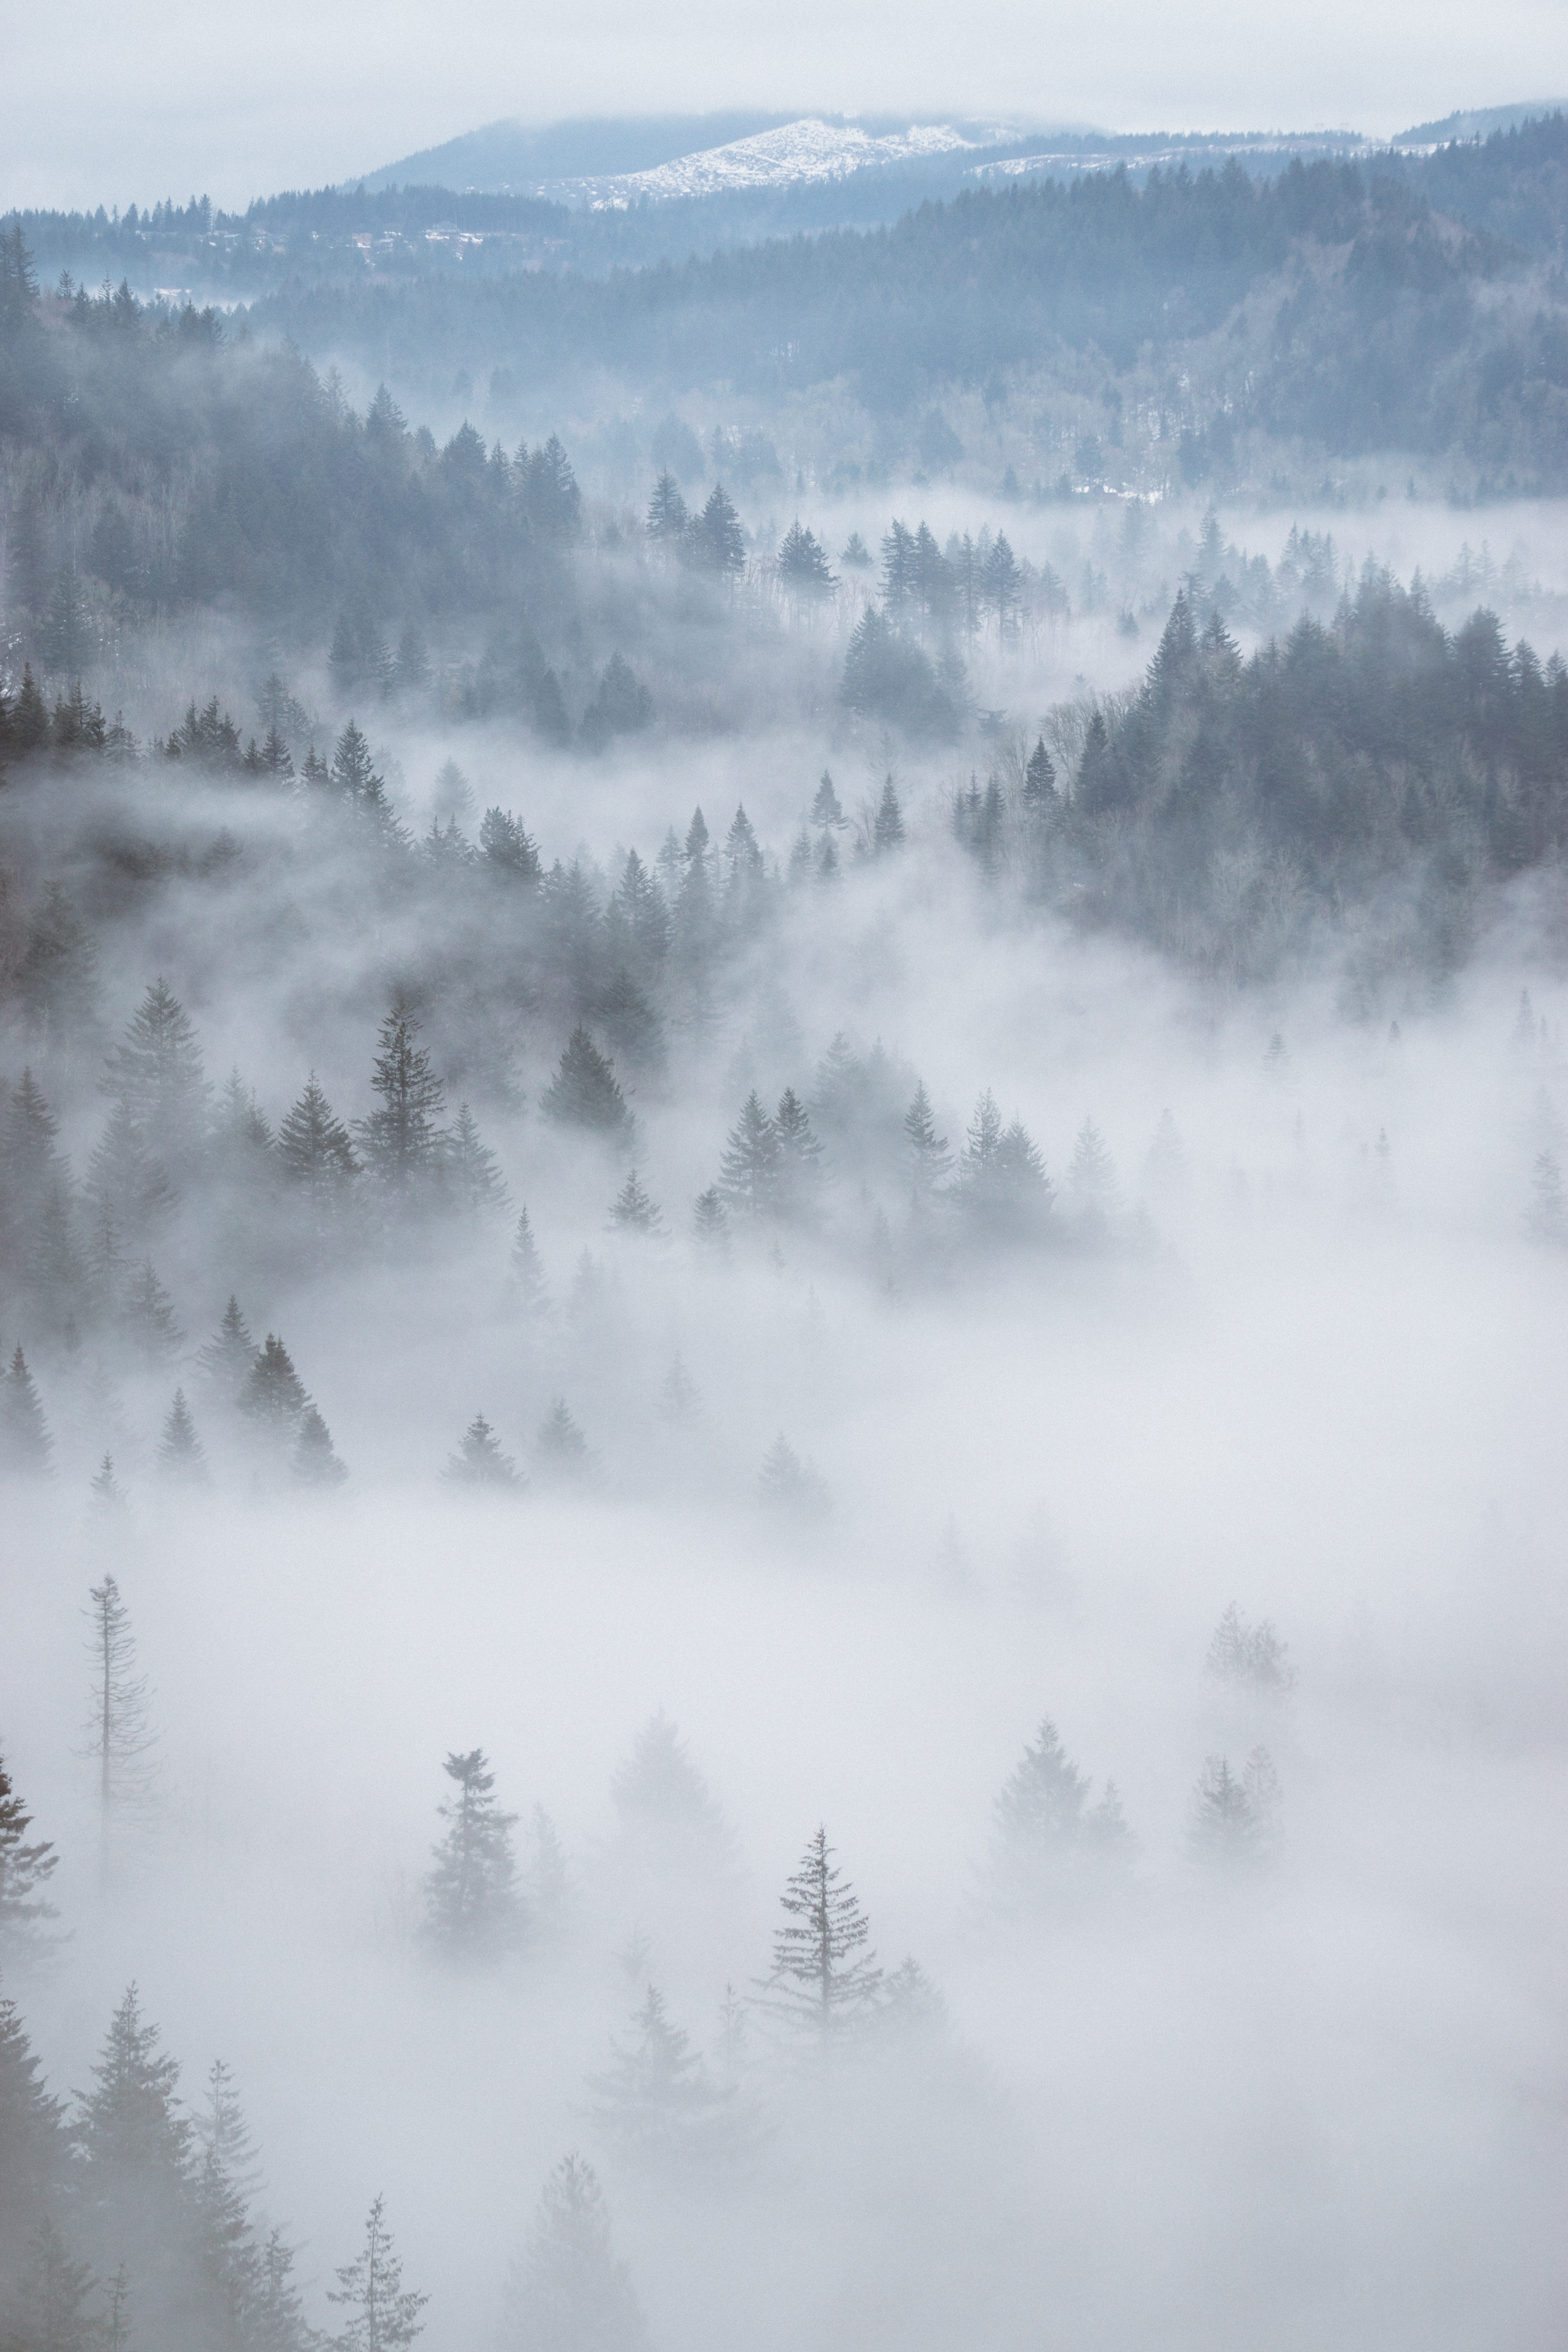
mountain, snow, winter, cloud, fog, mist, morning, frost, atmosphere, mountain range, weather, haze, season, blizzard, freezing, atmospheric phenomenon, mountainous landforms, geological phenomenon, winter storm